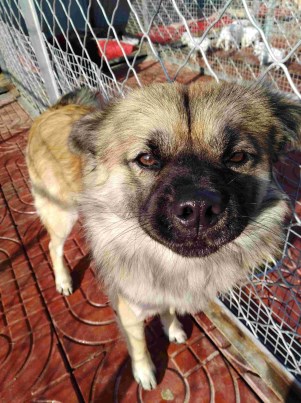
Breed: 3336-n000121-chinese_rural_dog